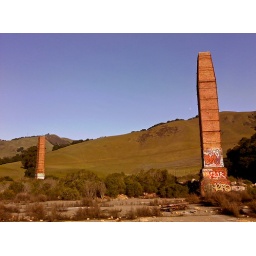
With the canyon hills in bright green winter coat